National Library of the Philippines

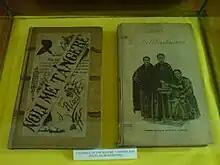
Facsimile copies of "Noli Me Tangere" and "El filibusterismo" are displayed at the Filipiniana Division's reading room. The original copies are kept in a special double-combination vault at the room's rare documents section.

In 1954, President Ramon Magsaysay issued an executive order forming the José Rizal National Centennial Commission, entrusted with the duty of "erecting a grand monument in honor of José Rizal in the capital of the Philippines". The Commission then decided to erect a cultural complex in Rizal Park with a new building housing the National Library as its centerpiece, a memorial to Rizal as an advocate of education. To finance the construction of the new National Library building, the Commission conducted a nationwide public fundraising campaign, the donors being mostly schoolchildren, who were encouraged to donate ten centavos to the effort, and library employees, who each donated a day's salary. Because of this effort by the commission, the National Library of the Philippines is said to be the only national library in the world built mostly out of private donations, and the only one built out of veneration to its national hero at the time of its construction.